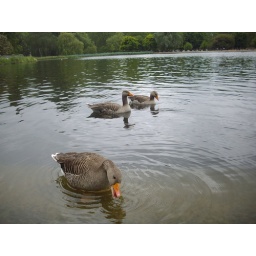
The duck in the foregroung is eating a strawberry which i gave it.&amp;quot;Strawberry fields forever&amp;quot;!